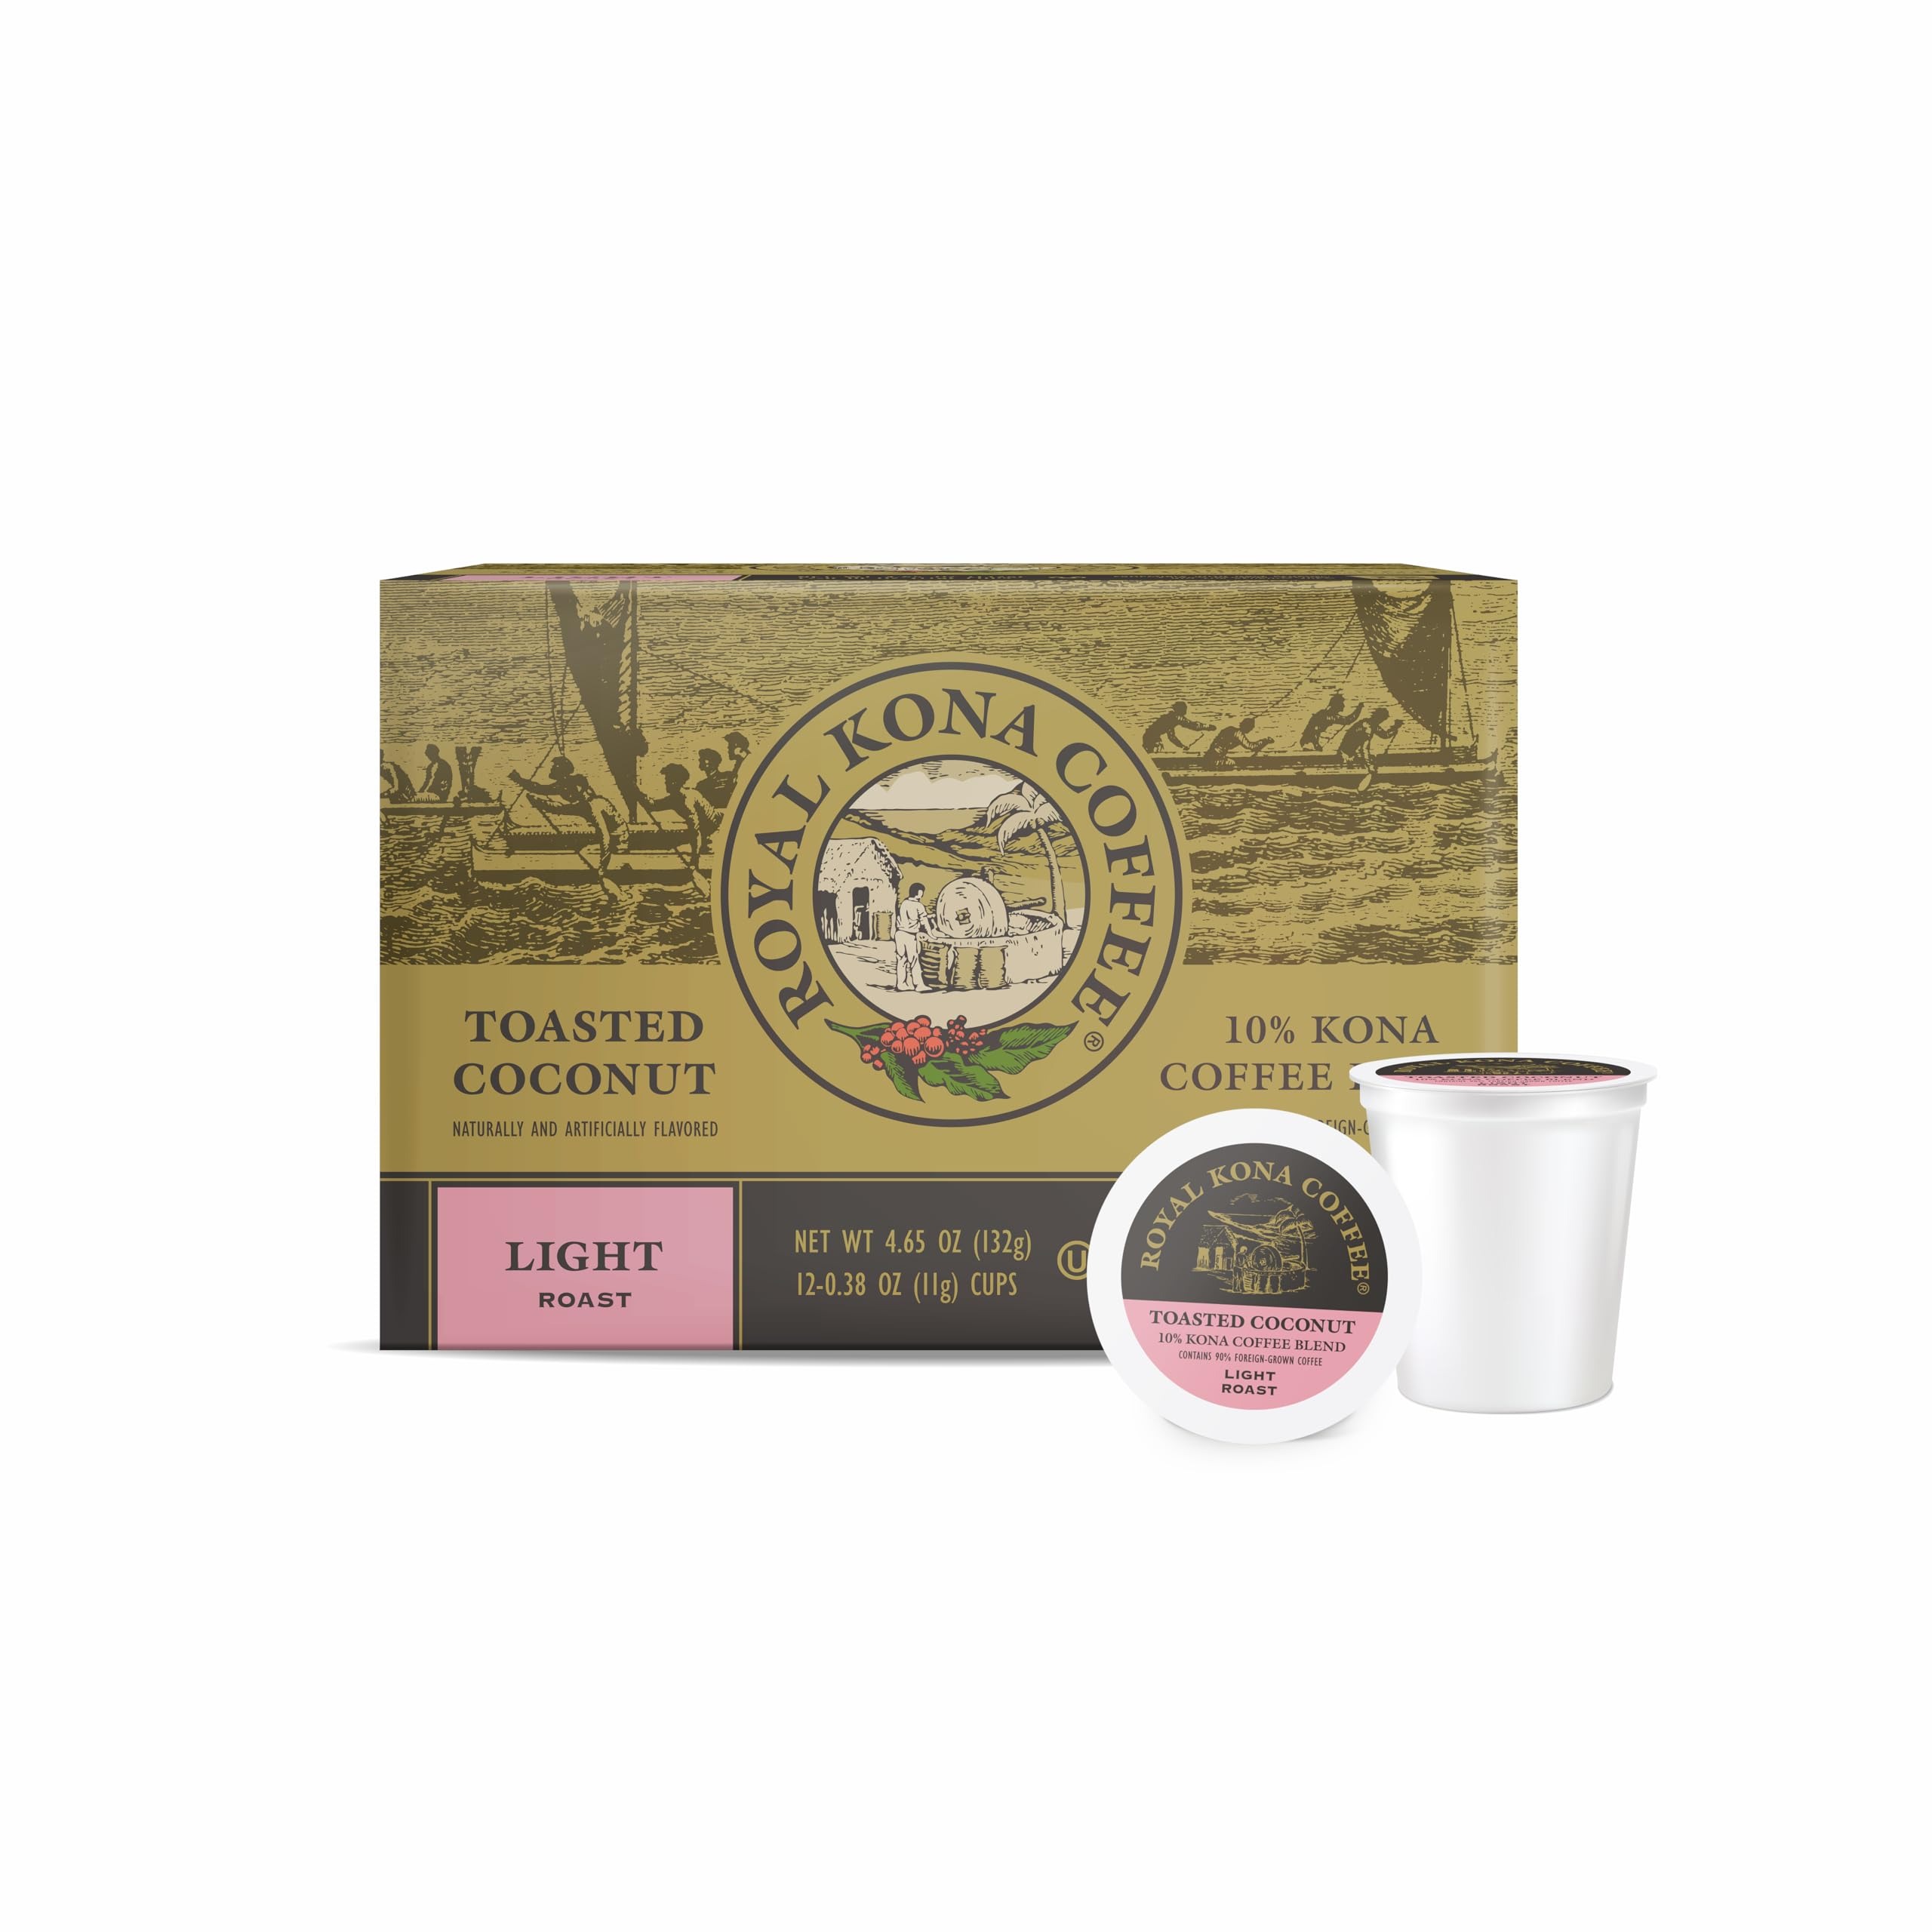
Item Name: Royal Kona Toasted Coconut, 10% Kona Coffee Blend, Light-Roast Single-Serve Coffee Pods, Compatible with pod brewing systems, A Taste of Aloha - (12 Count Box)
Value: 12.0
Unit: Count

Price: 17.5